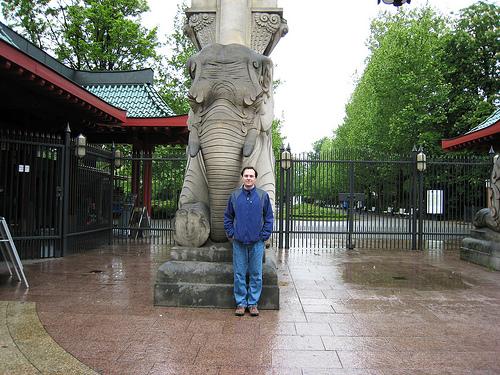
Weather: rain or strom